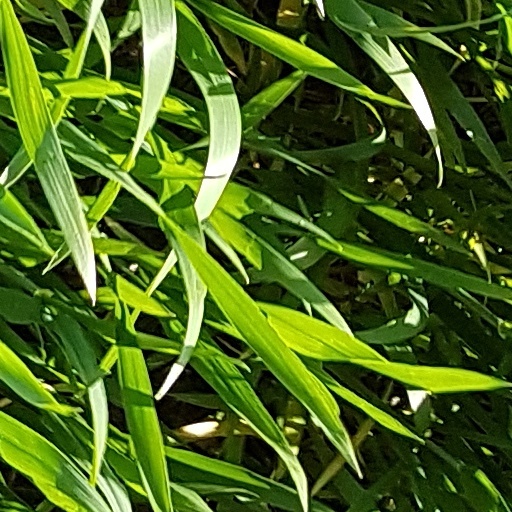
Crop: wheat